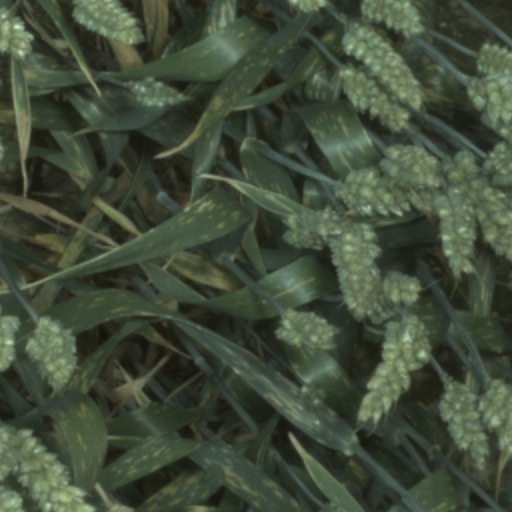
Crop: wheat